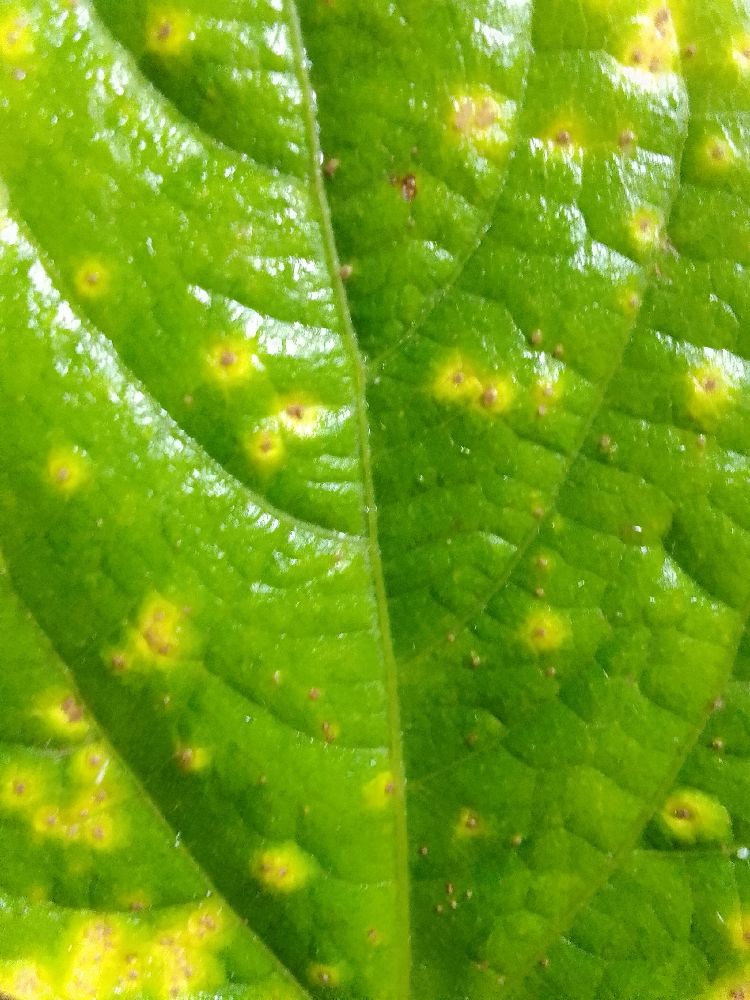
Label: rust